Bohdan Pniewski

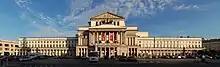
Grand Theatre – National Opera

In 1948 Pniewski designed the building of the National Bank of Poland (Narodowy Bank Polski). He also took part in the rebuilding of the Polish Parliament (Sejm) and this project became his most prestigious one. He also constructed the buildings of the Polish Radio, Szosa Krakowska settlement in the Ochota District, Dom Chłopa, and the State Archives on Hankiewicz Street. One of his hardest projects was the rebuilding and redesigning of the Grand Theatre – National Opera (Teatr Wielki – Opera Narodowa) after the tragic causes of the Warsaw Uprising. This building became a symbol of the architect's projects constructed in the People's Republic of Poland because it was built over the course of many years and the project was revised dozens of times, which made the architect furious.